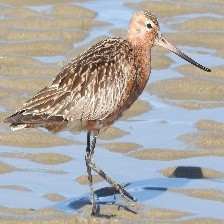
Species: BAR-TAILED GODWIT
Scientific name: LIMOSA LAPPONICA